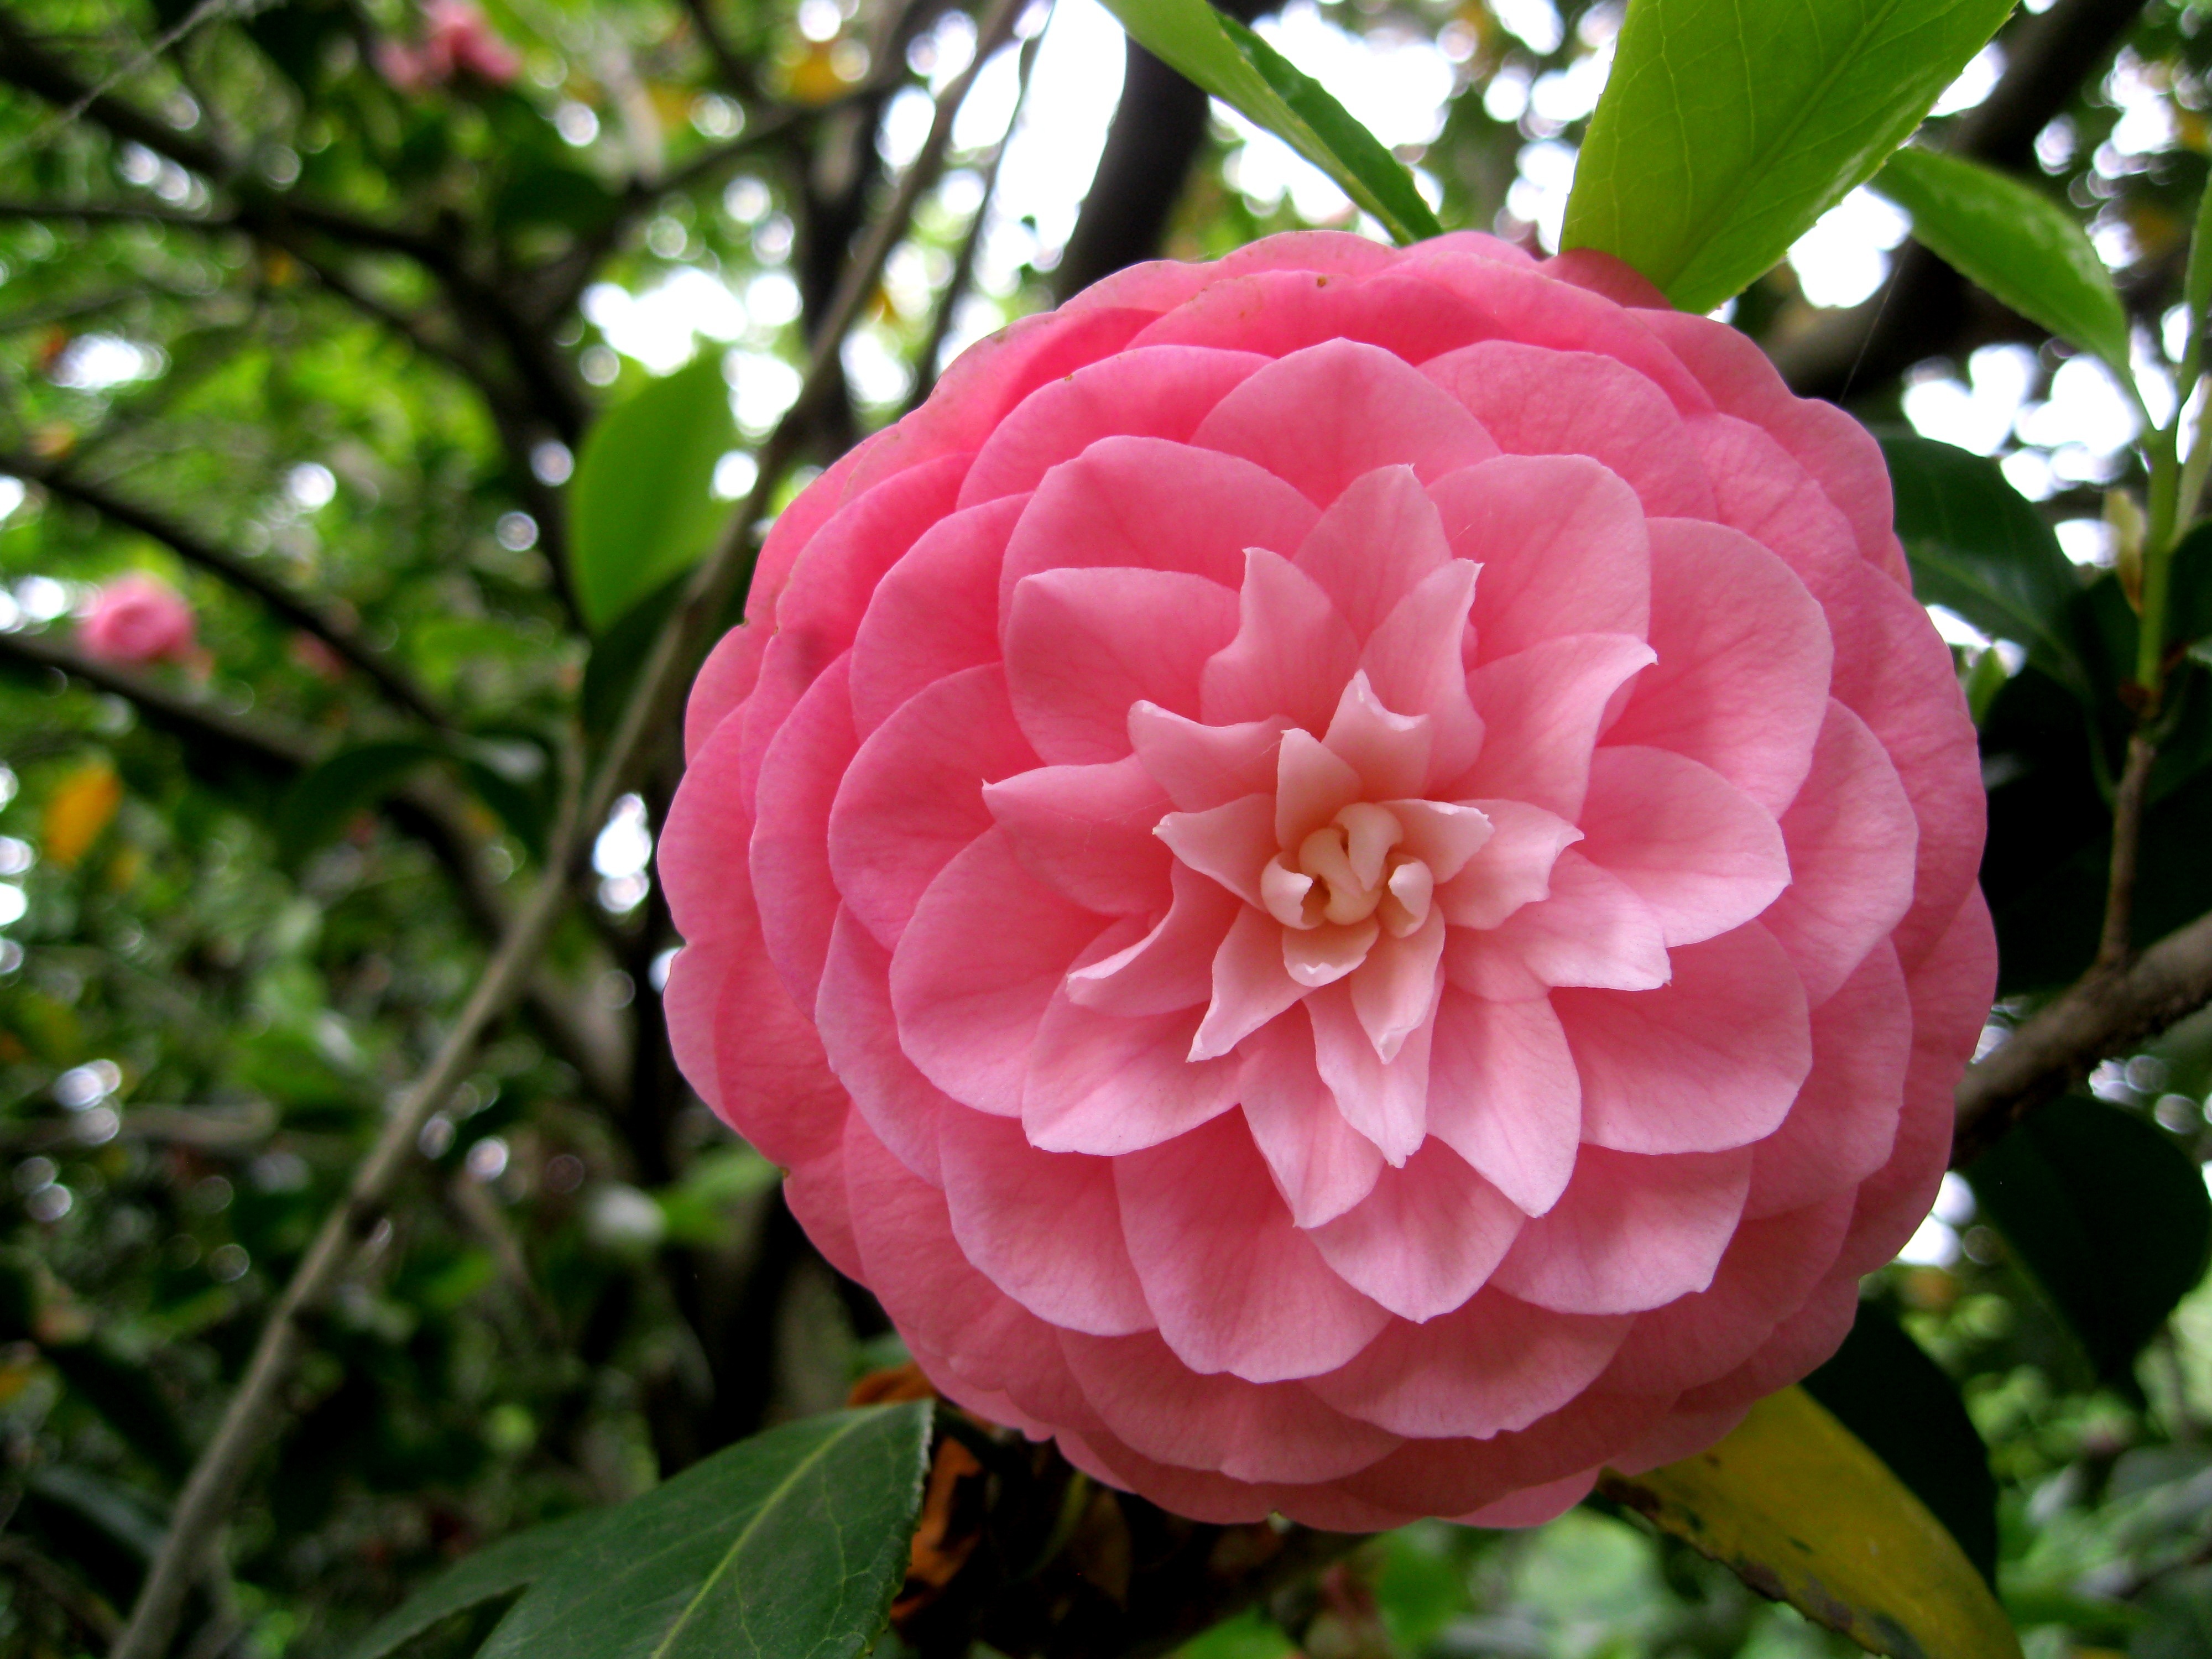
blossom, plant, flower, petal, floral, spring, green, natural, park, botany, blooming, garden, pink, flora, springtime, peony, camellia, floribunda, theaceae, flowering plant, land plant, rosa centifolia, camellia sasanqua, japanese camellia